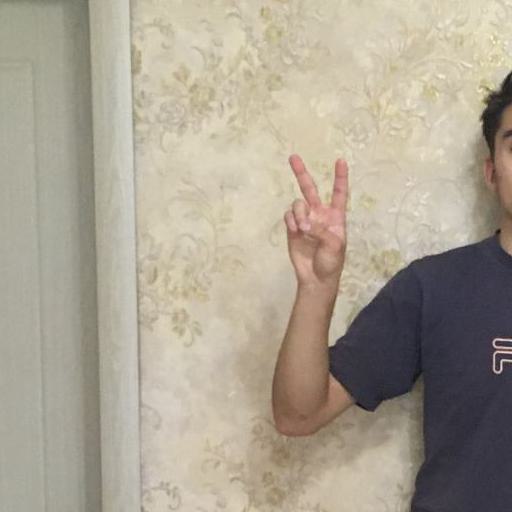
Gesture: peace